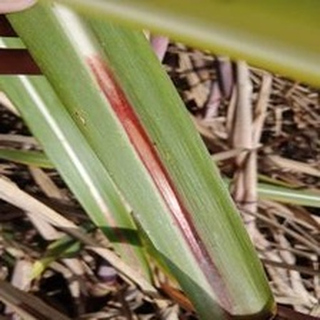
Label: sugarcane_red_rot